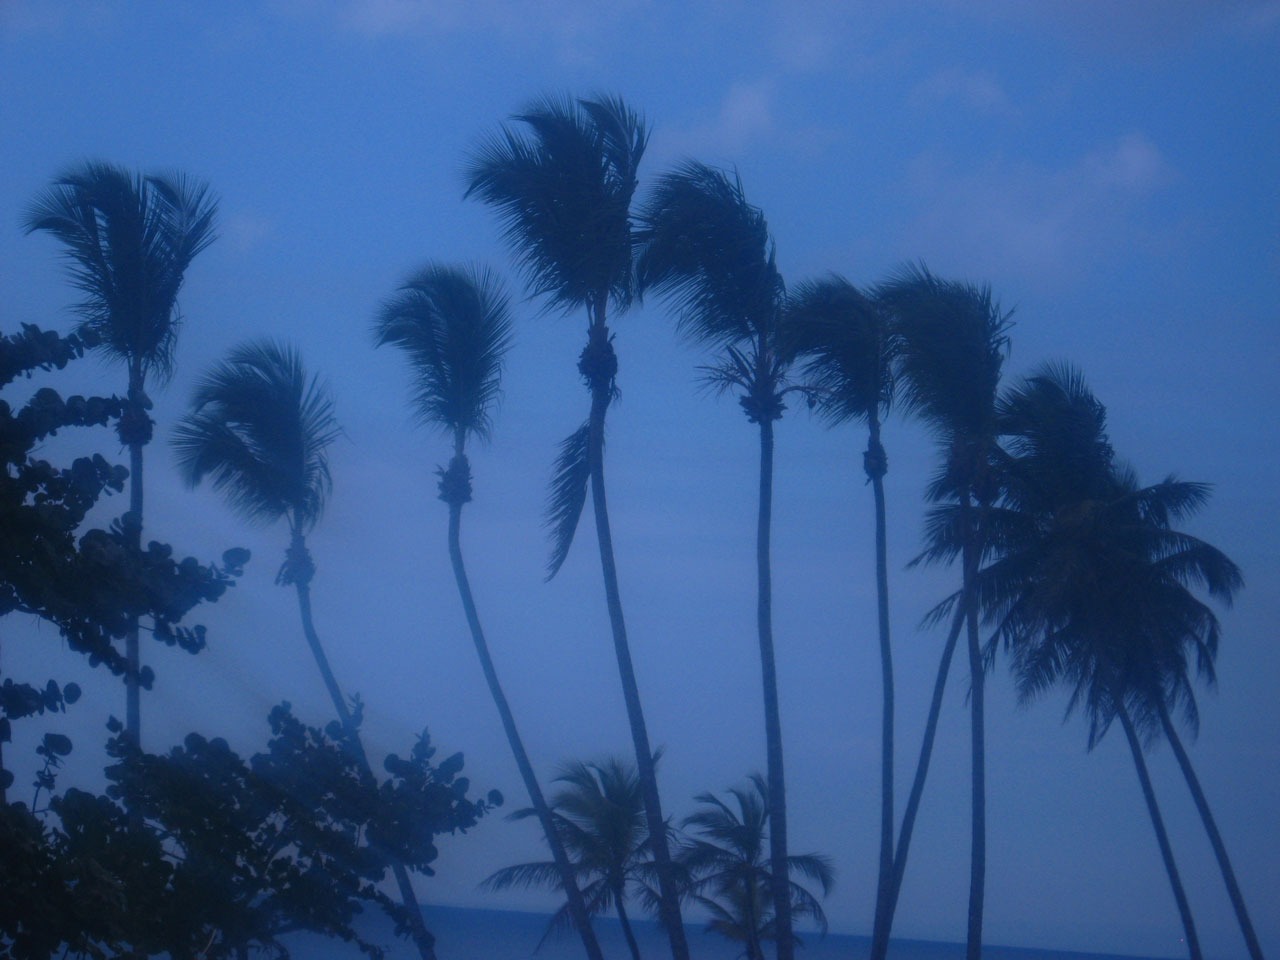
tree, branch, cloud, plant, sky, sunset, sunlight, morning, wind, dawn, atmosphere, dusk, palm, weather, trees, coconut, swaying, atmospheric phenomenon, woody plant, land plant, arecales, palm family